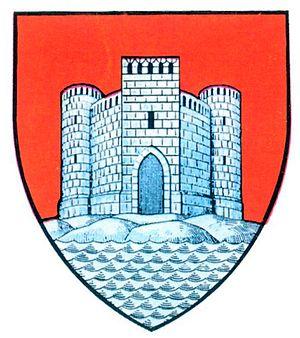
Soroca est une ville du nord de la Moldavie, sur le Dniestr, qui a une population de 39 400 personnes en 2004. La ville compte des industries alimentaires et électriques mais vit aussi un peu du tourisme autour de sa citadelle, agrandie et consolidée sous Étienne III de Moldavie.